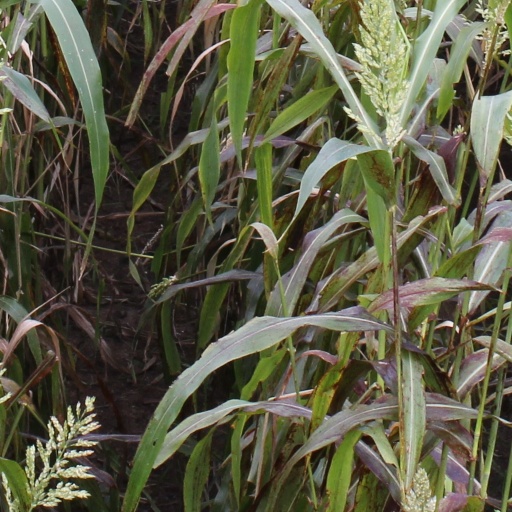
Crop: sorghum